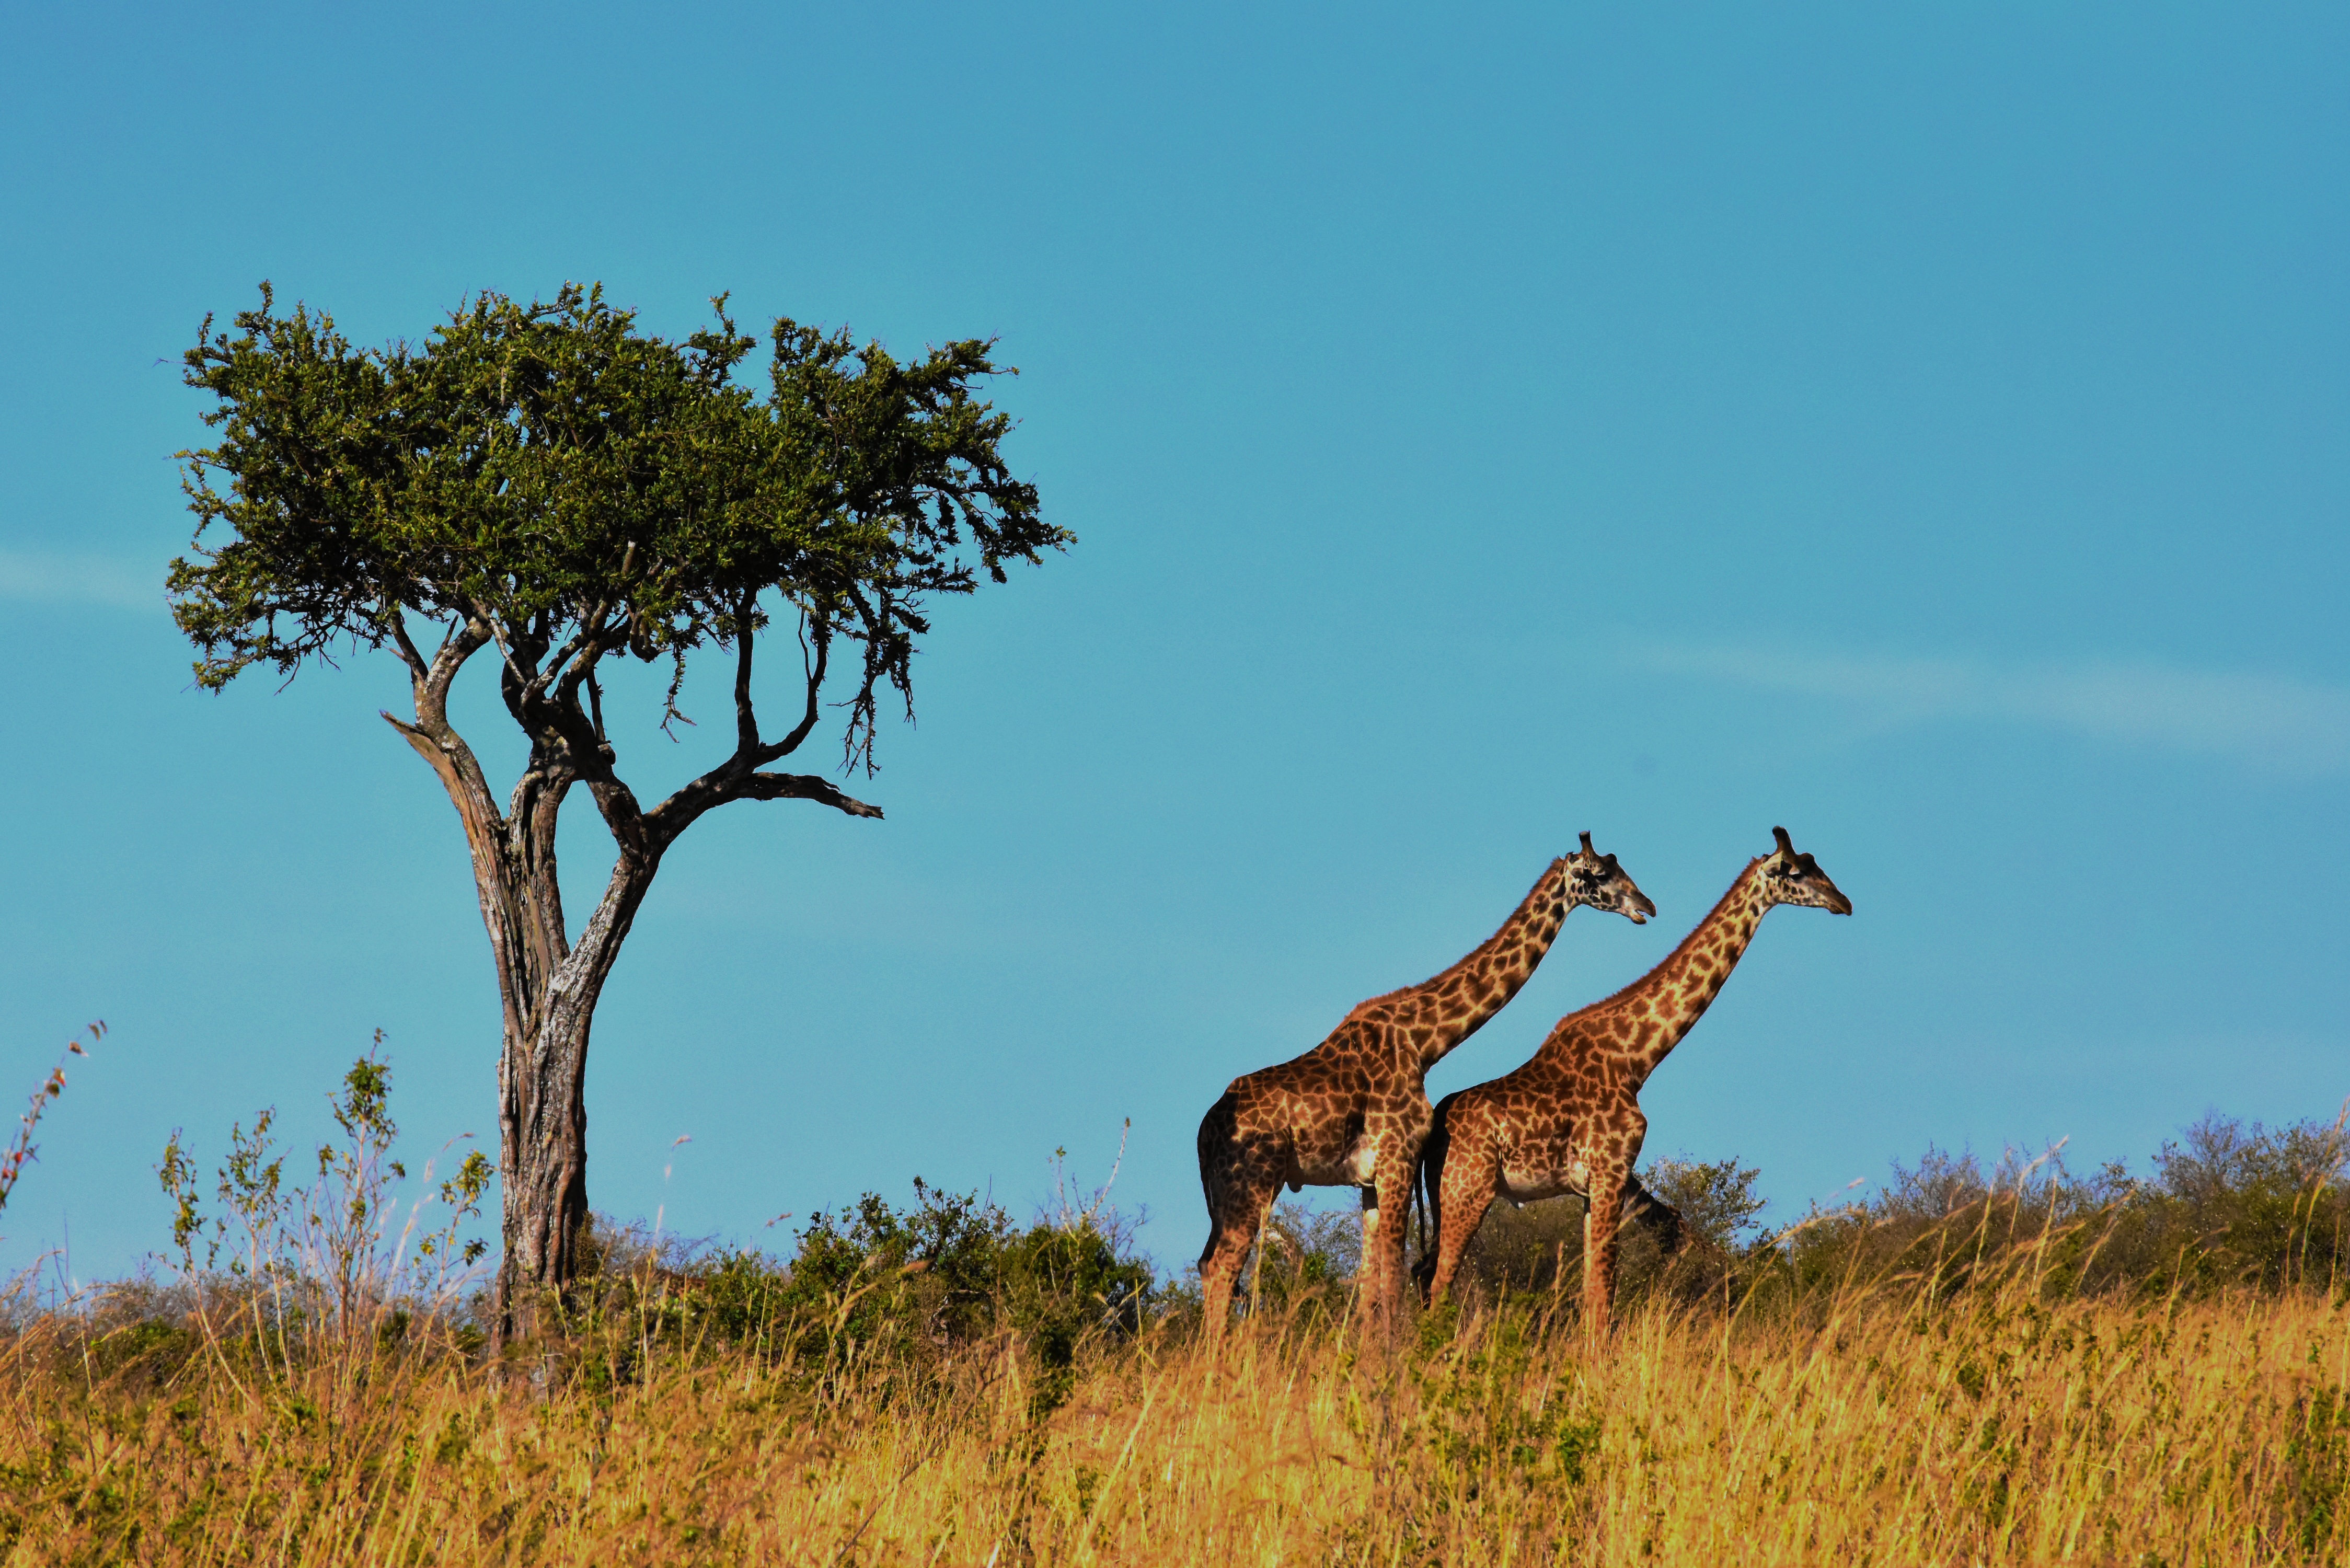
wilderness, prairie, adventure, travel, wildlife, wild, natural, africa, park, mammal, fauna, savanna, plain, giraffe, grassland, vertebrate, tanzania, safari, ecosystem, serengeti, giraffidae